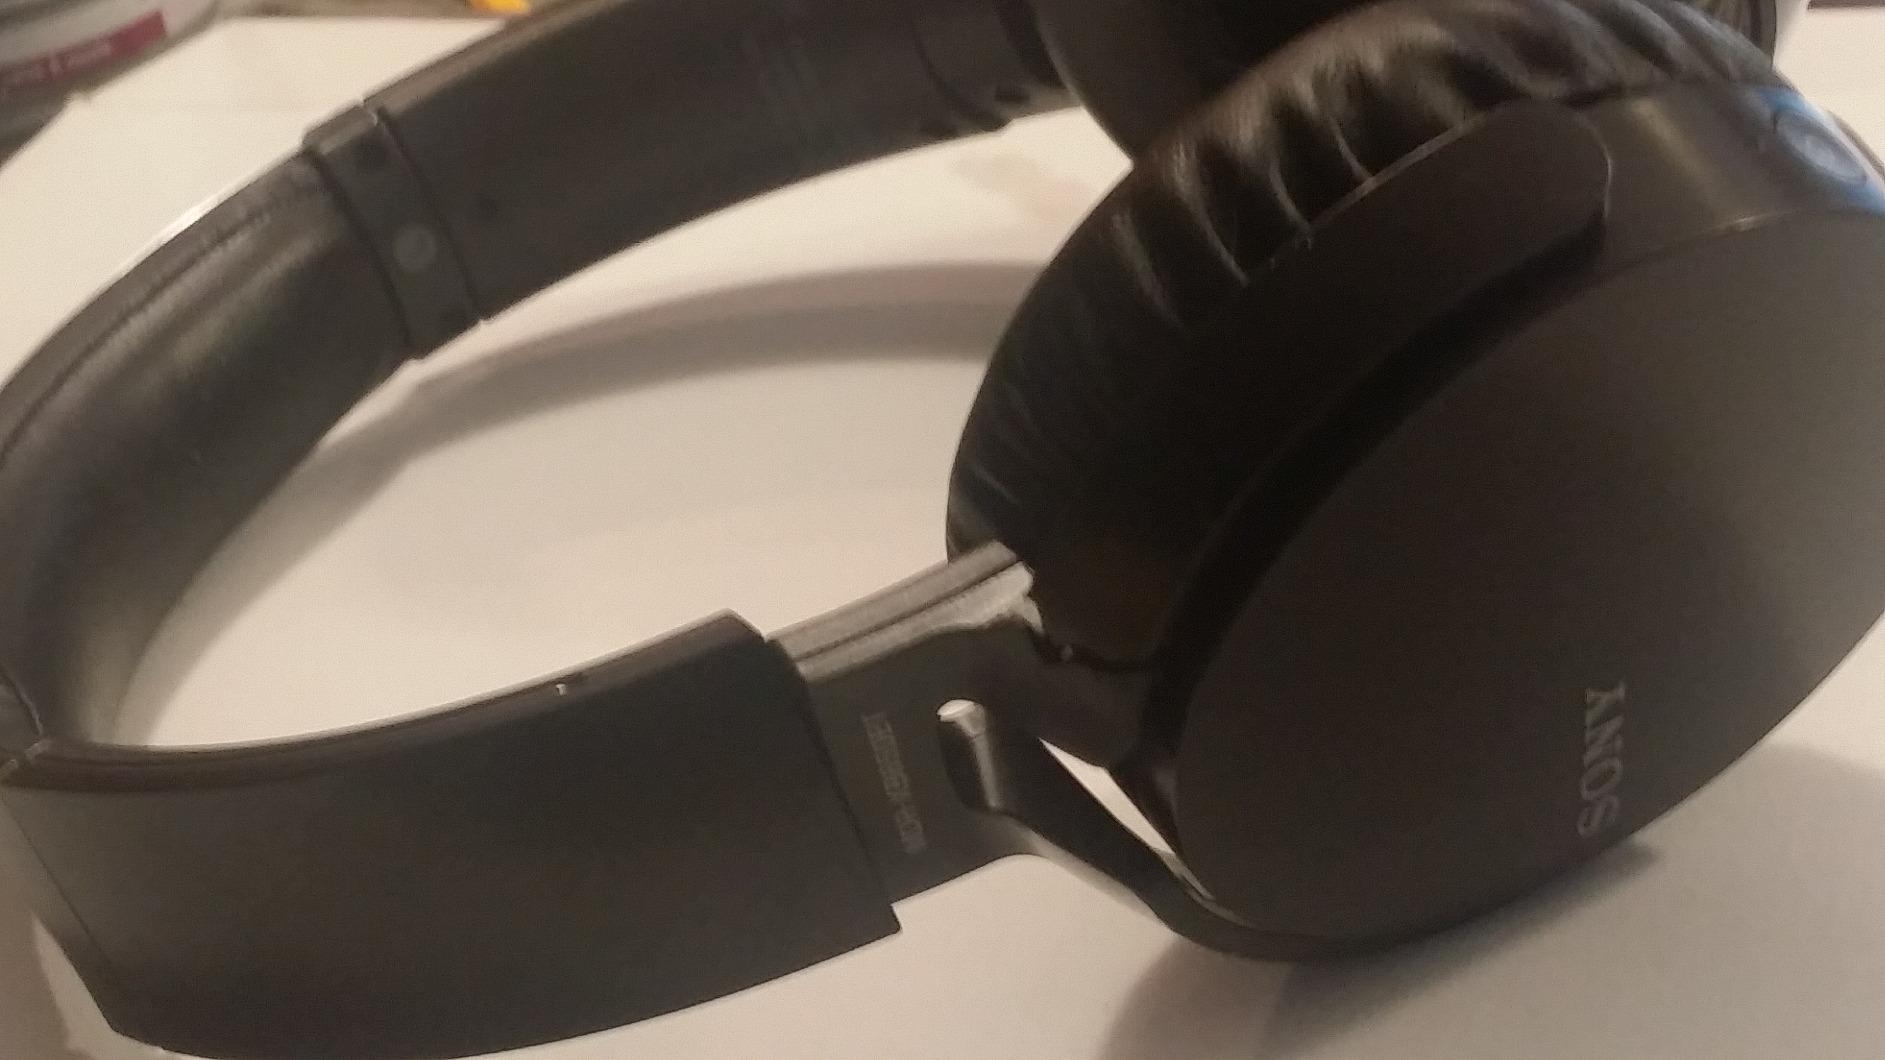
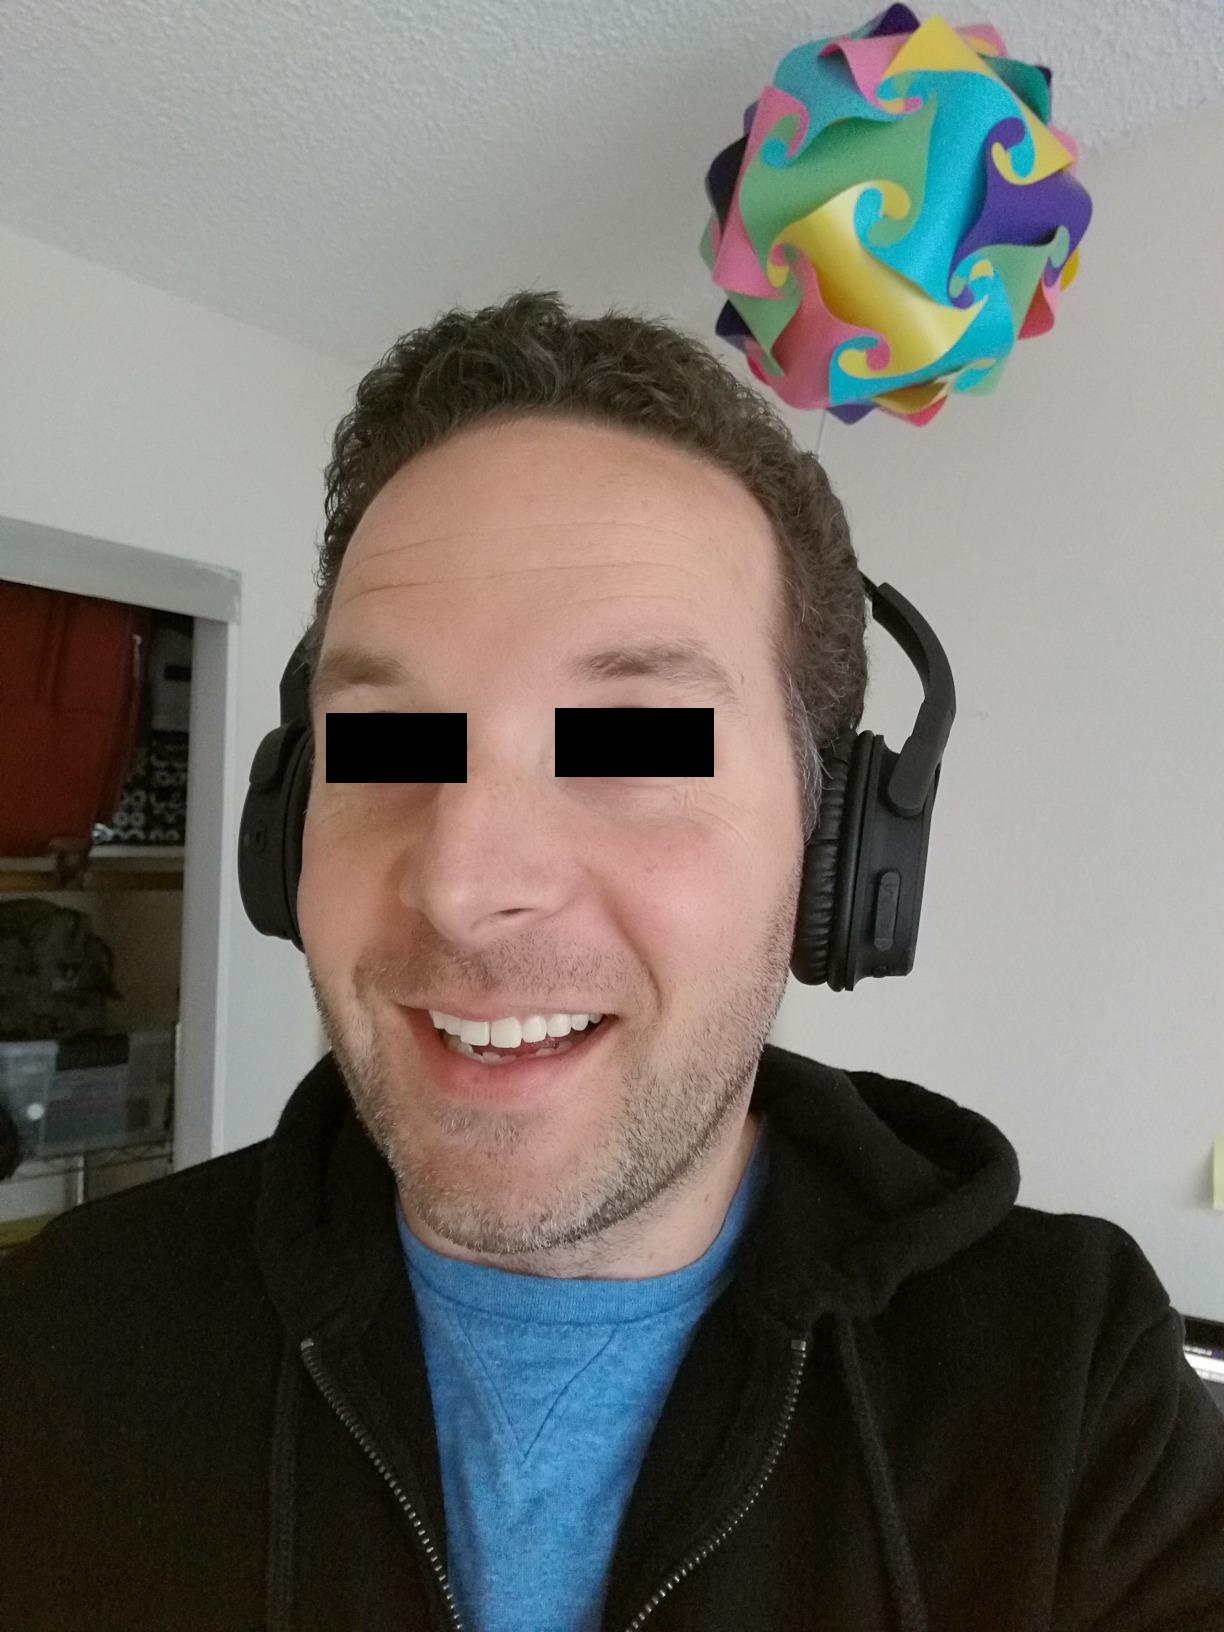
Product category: headphones
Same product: no